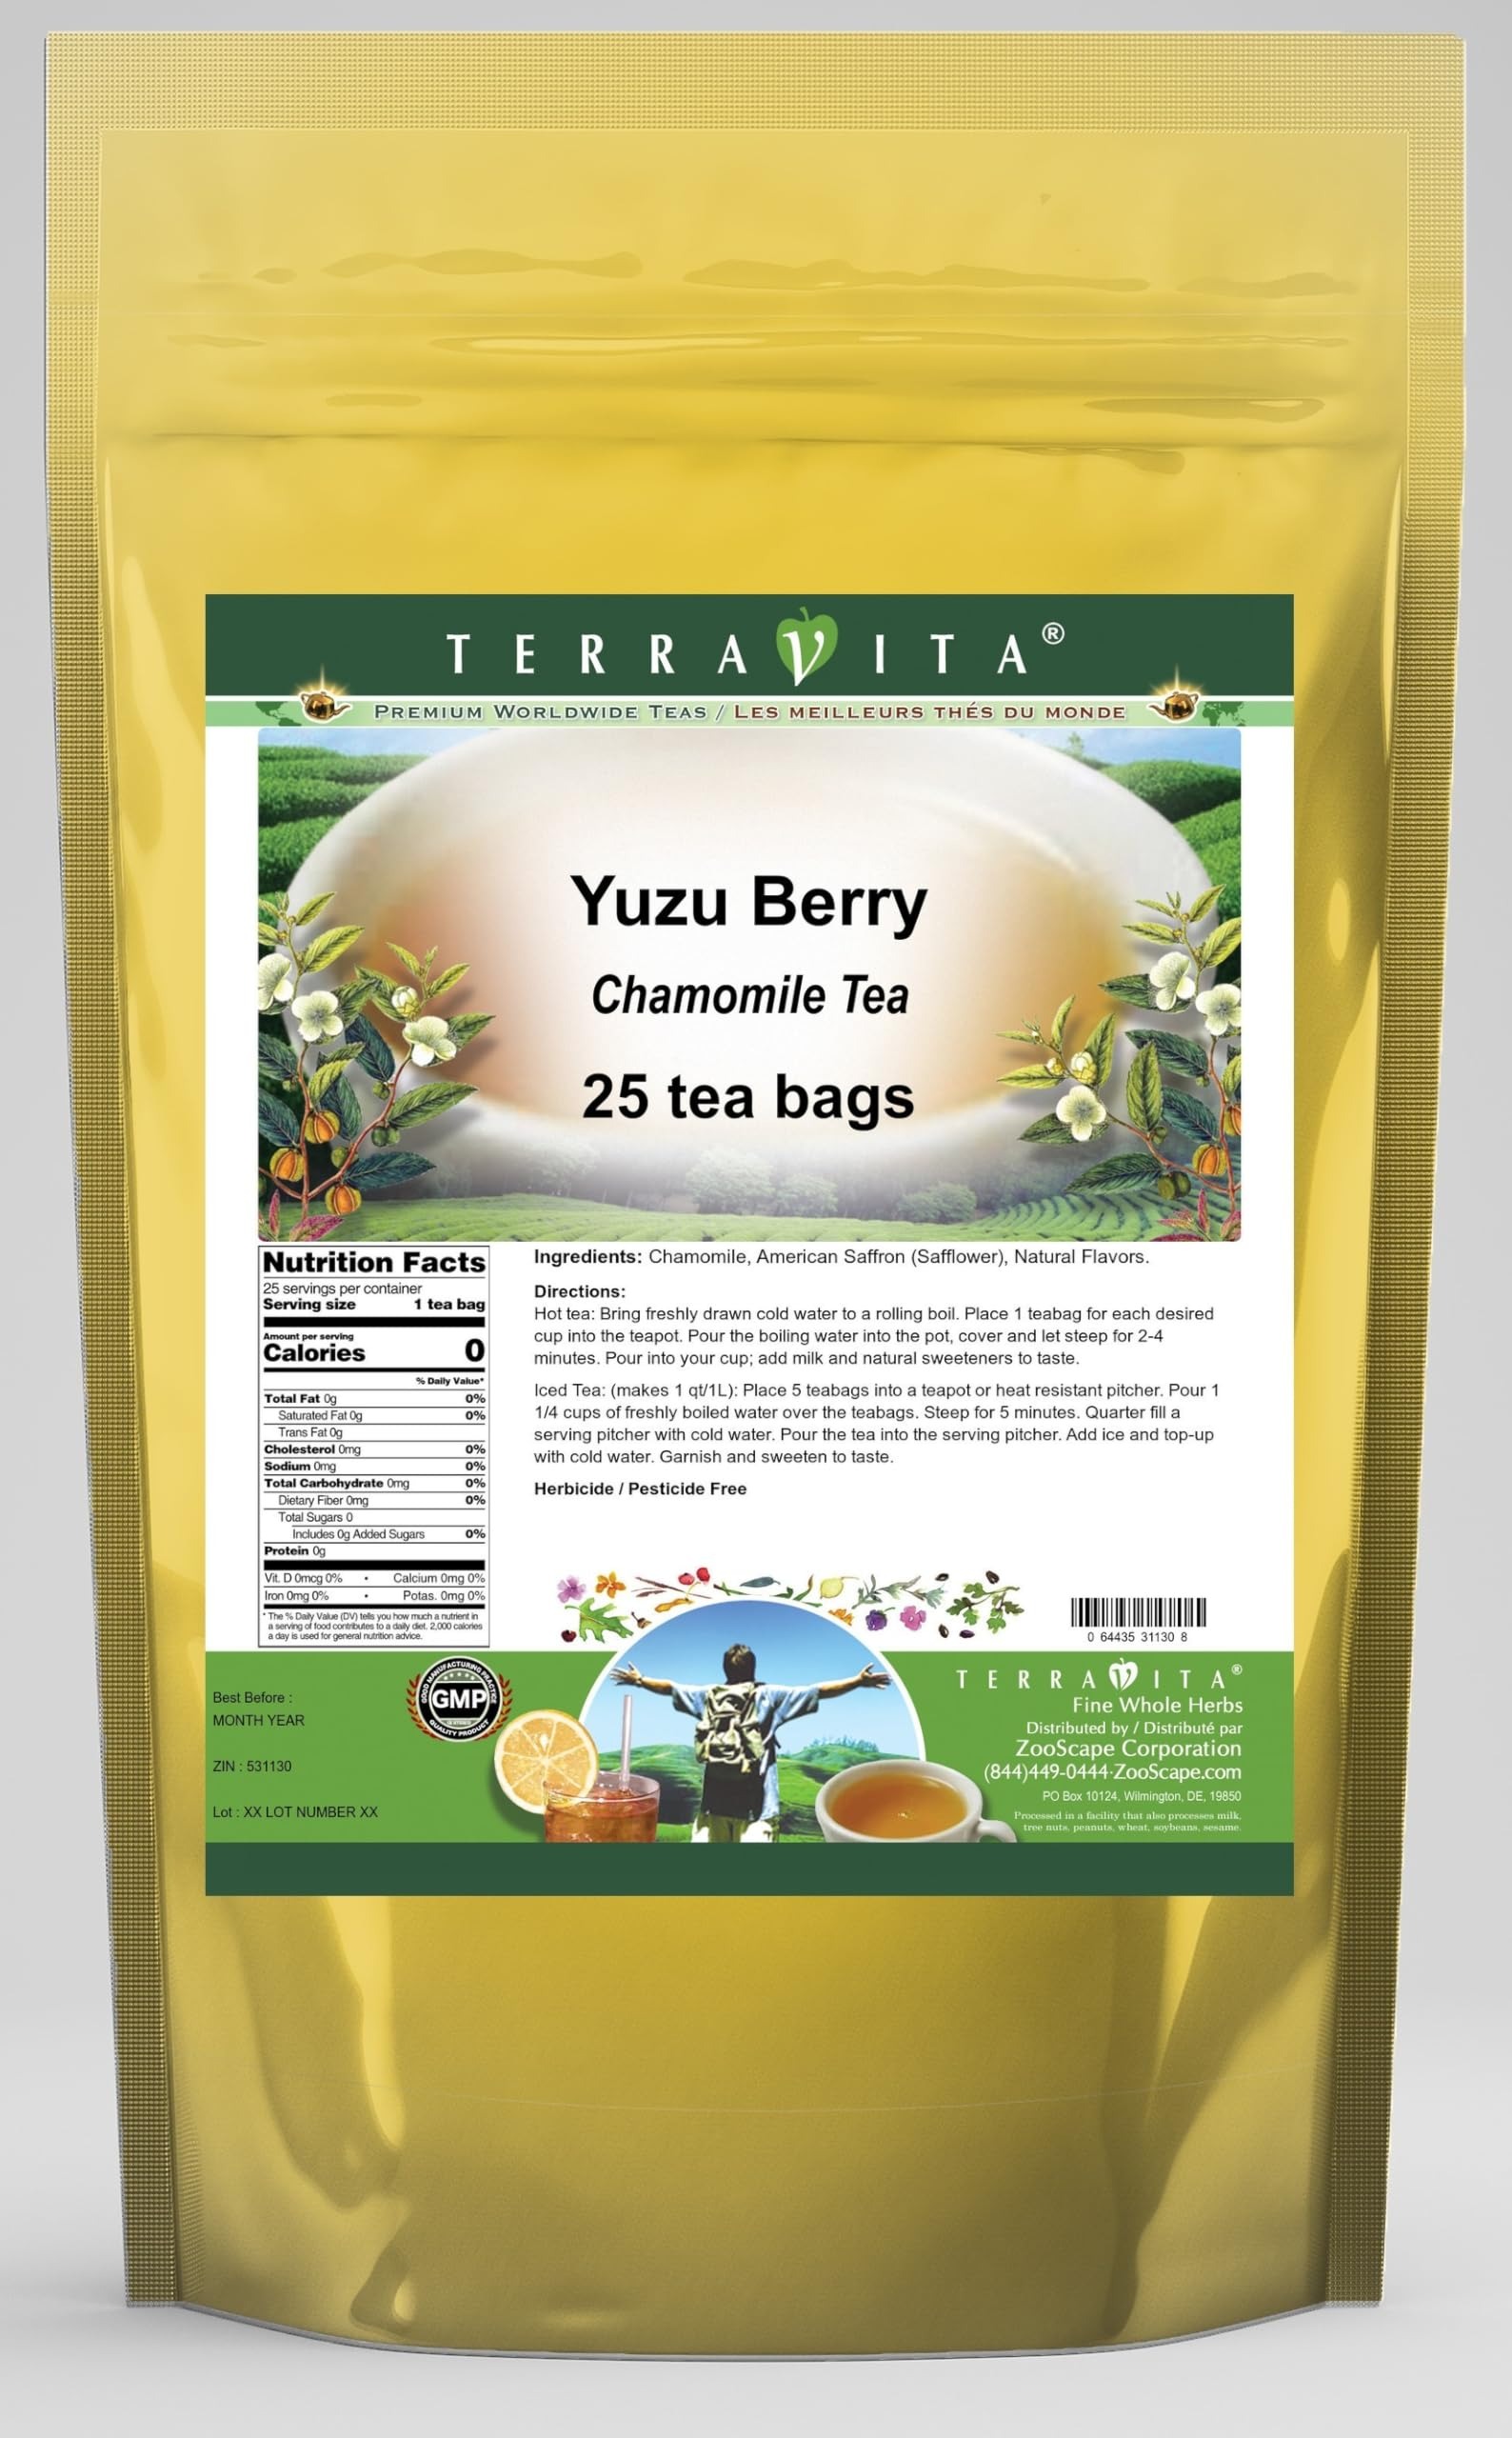
Item Name: Yuzu Berry Chamomile Tea (25 tea bags, ZIN: 531130) - 3 Pack
Bullet Point 1: Our Yuzu Berry Chamomile Tea is a delicious flavored Chamomile tea with American Saffron (Safflower) that you will enjoy relaxing with anytime! - Ingredients: Chamomile tea, American Saffron (Safflower) and natural yuzu berry flavor.
Bullet Point 2: No fillers.
Bullet Point 3: Manufacturer: TerraVita
Bullet Point 4: Size: 25 tea bags
Bullet Point 5: Chamomile Tea Bags - Packed in a convenient upright pouch!
Product Description: Our Yuzu Berry Chamomile Tea is a delicious flavored Chamomile tea with American Saffron (Safflower) that you will enjoy relaxing with anytime! - Ingredients: Chamomile tea, American Saffron (Safflower) and natural yuzu berry flavor. - Hot tea brewing method: Bring freshly drawn cold water to a rolling boil. Place 1 teabag for each desired cup into the teapot. Pour the boiling water into the pot, cover and let steep for 2-4 minutes. Pour into your cup; add milk and natural sweeteners to taste. - Iced tea brewing method: (to make 1 liter/quart): Place 5 teabags into a teapot or heat resistant pitcher. Pour 1 1/4 cups of freshly boiled water over the teabags. Steep for 5 minutes. Quarter fill a serving pitcher with cold water. Pour the tea into the serving pitcher. Add ice and top-up with cold water. Garnish and sweeten to taste. - TerraVita is an exclusive line of premium-quality, natural source products that use only the finest, purest and most potent ingredients found around the world. TerraVita is hallmarked by the highest possible standards of purity, potency, stability and freshness. All of our products are prepared with the highest elements of quality control, from raw materials through the entire manufacturing process, up to and including the moment that the bottles or bags are sealed for freshness and shipped out to you. Our highest possible standards are certified by independent laboratories and backed by our personal guarantee. - TerraVita exists to meet and ensure your family's health and wellness without the harmful effects of chemicals and health products. We strive to make all of our products affordable and reliable and are constantly searching the market to maintain our affordability and to look for new ways to serve you and the ones you love. TerraVita ha
Value: 75.0
Unit: Count

Price: 51.77